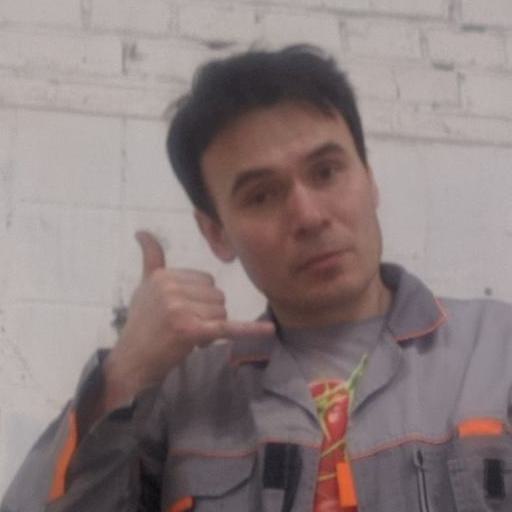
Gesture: call